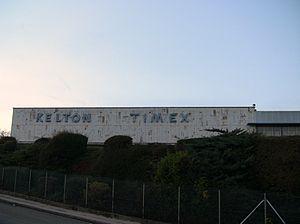
L'ancienne usine Kelton-Timex de Besançon (Doubs, France).
L'histoire de l'horlogerie à Besançon commence significativement à partir de la fin du XVIIIᵉ siècle, lorsque des horlogers suisses installèrent dans la capitale comtoise les premiers ateliers. Puis petit à petit des Bisontins prennent part à cette fièvre horlogère, et firent définitivement de Besançon la Capitale française de l'horlogerie lors de l'Exposition internationale de 1860, qui s'est tenue place Labourey. La ville produit jusqu'à 90 % des montres françaises en 1880, et malgré une crise dans les années 1890 et 1900, le secteur horloger se relève et poursuit sa croissance. La cité garde un rôle prépondérant dans l'horlogerie jusqu'à la crise des années 1930 et se reprend avant la Seconde Guerre mondiale, mais le secteur a diminué sa part d'activité de manière non négligeable après la fin de ce conflit. Puis les années 1970 vont mettre fin à cette épopée mythique, les grandes entreprises étant en crise à la suite du choc pétrolier.